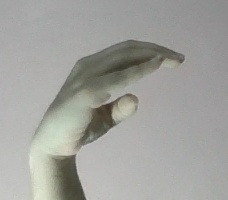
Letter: jeem